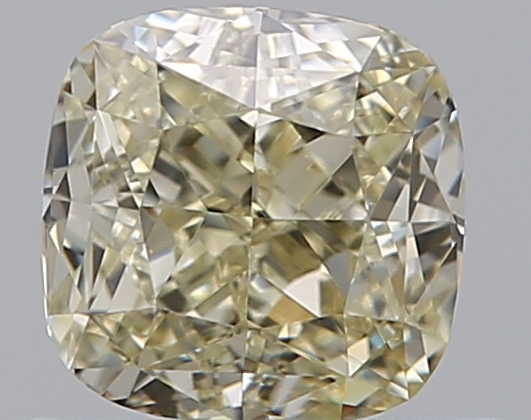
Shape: cushion
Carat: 0.65
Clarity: VS2
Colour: U-V
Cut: EX
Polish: EX
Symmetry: GD
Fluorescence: N
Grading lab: GIA
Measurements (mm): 4.79 x 4.73 x 3.3